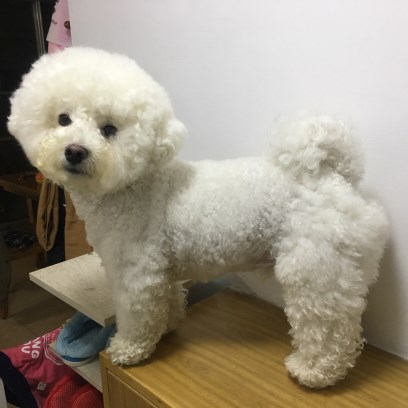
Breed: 3083-n000117-Bichon_Frise